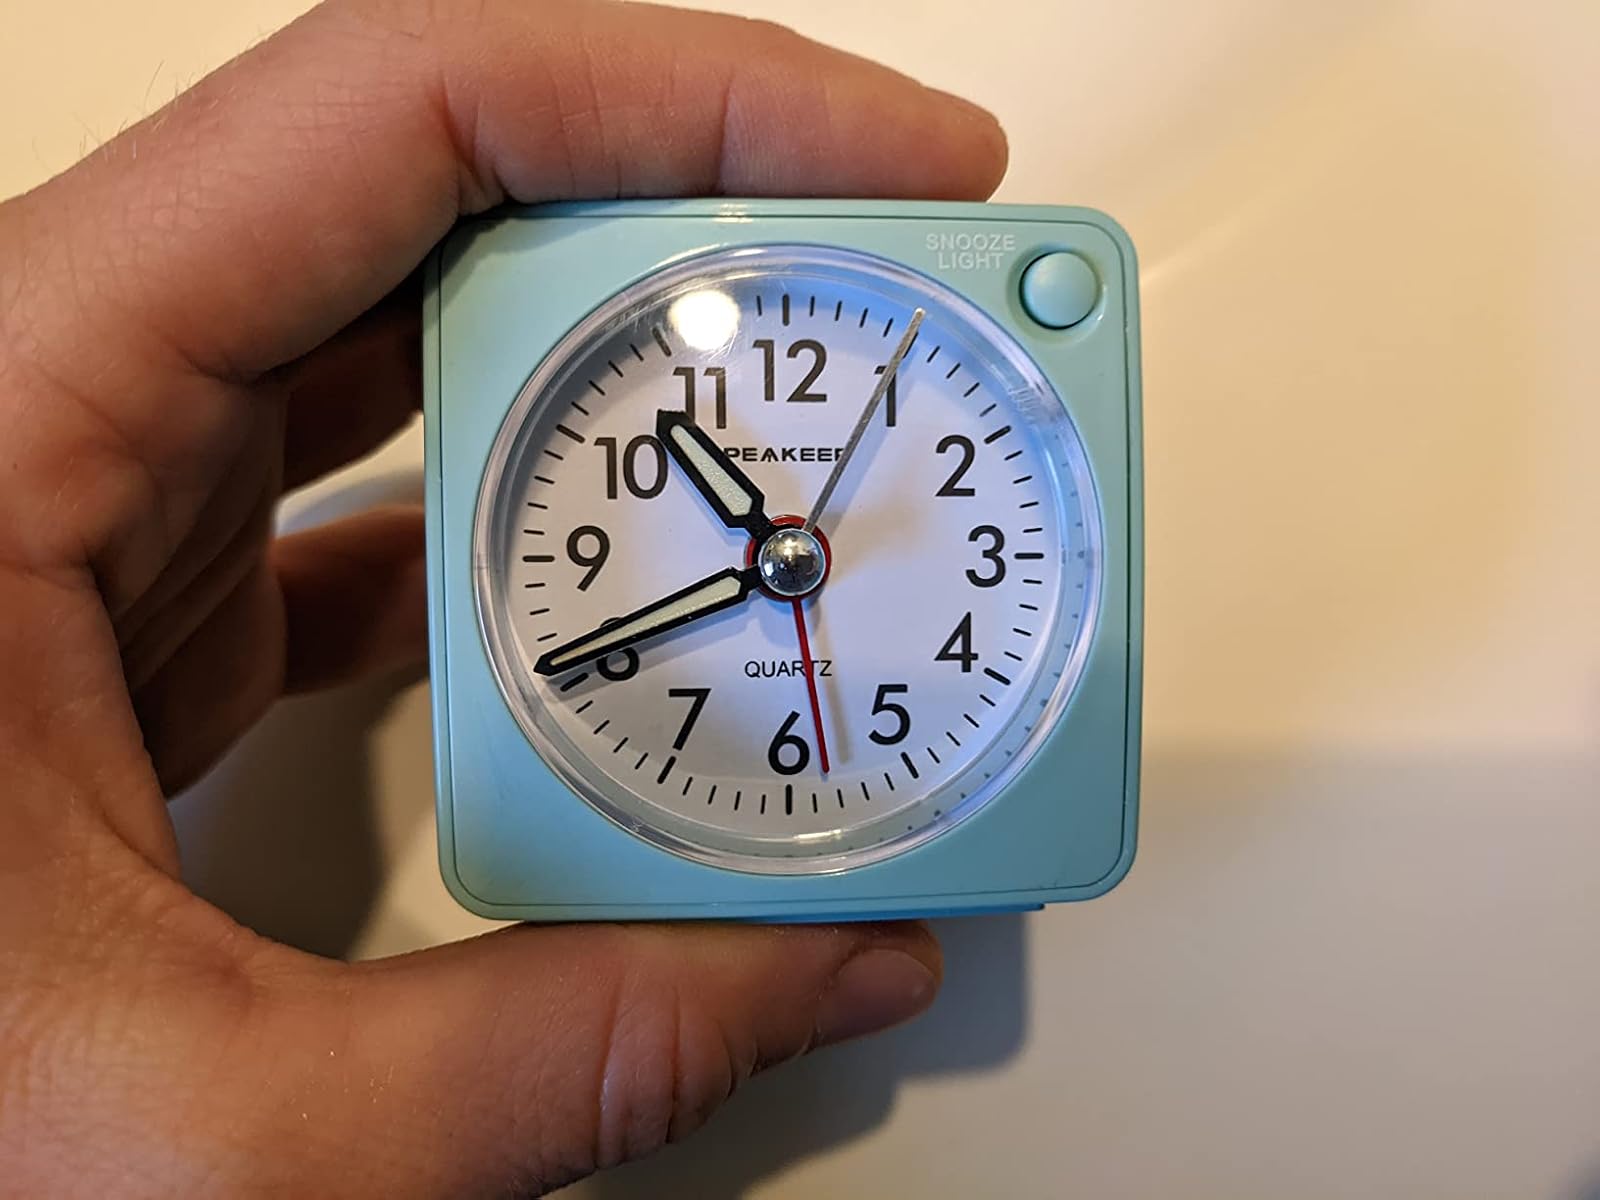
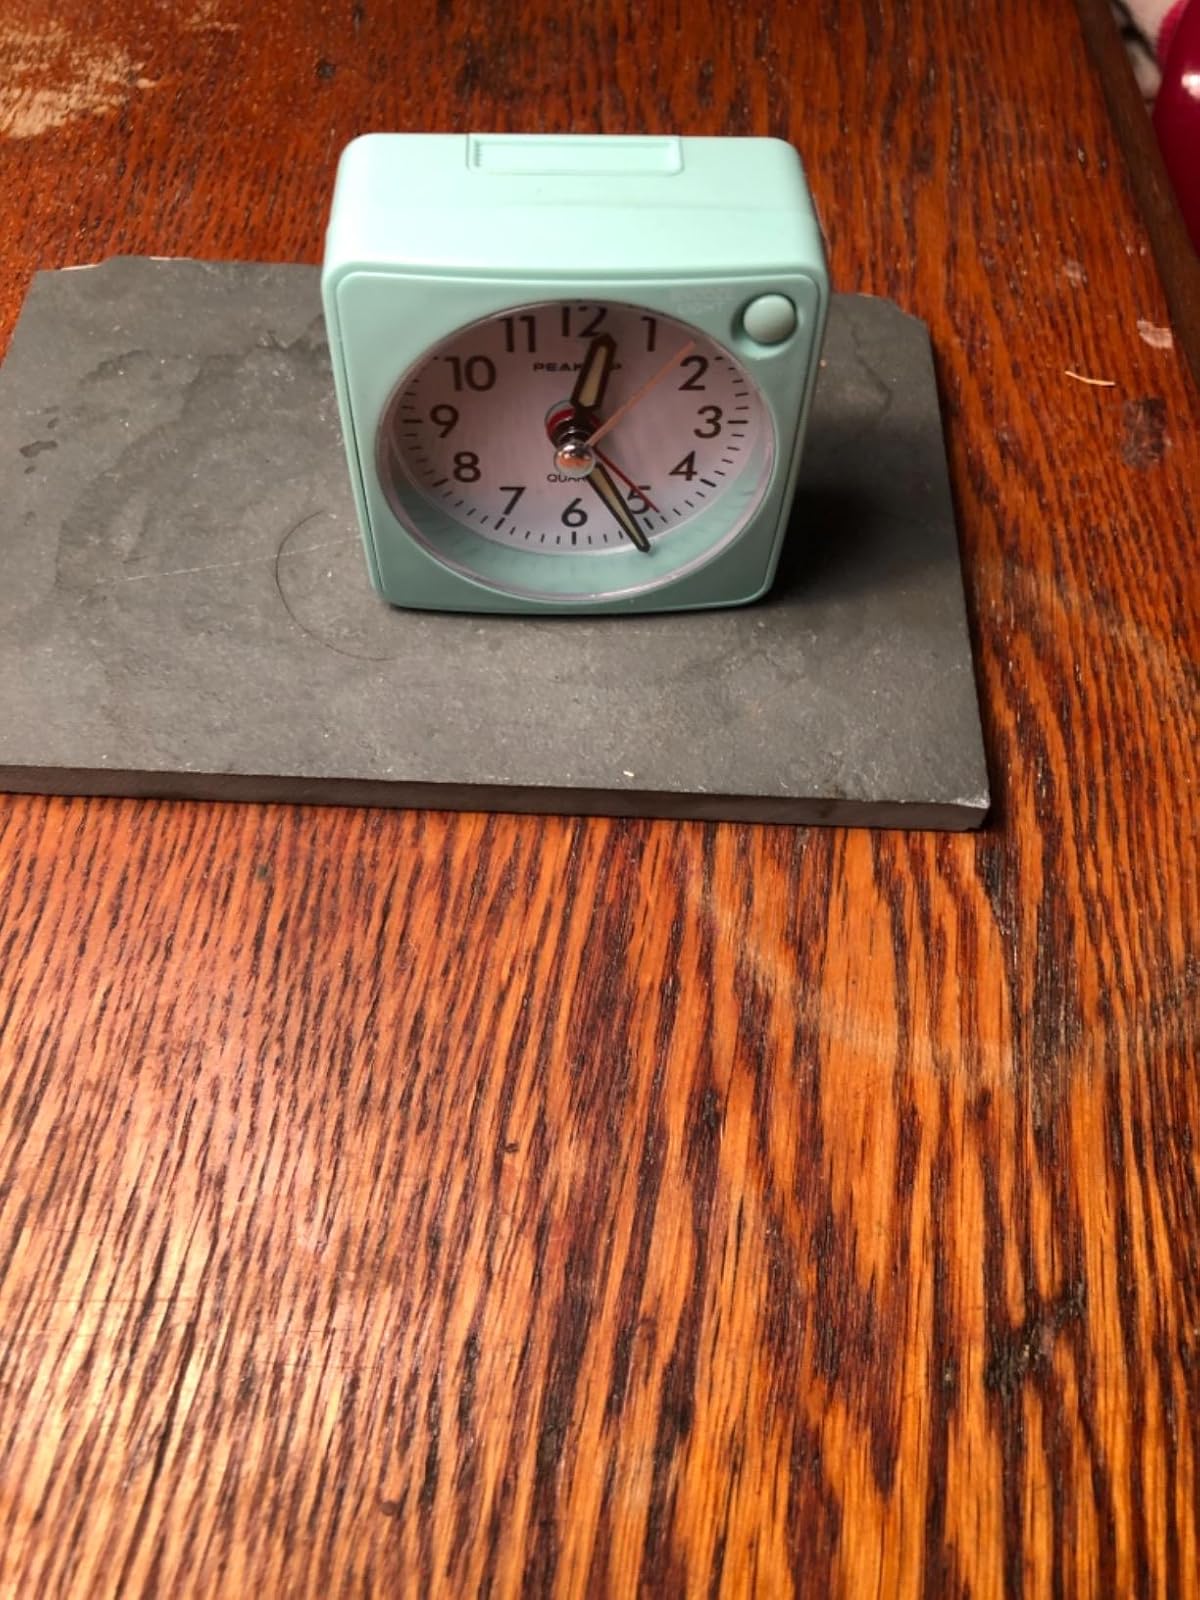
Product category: clock
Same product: yes